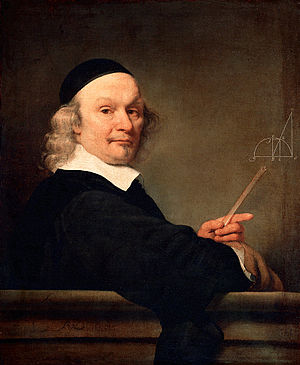
Ferdinand Bol
Ferdinand Bol (1658), Portræt van een mathematicus.
Ferdinand Bol var en nederlandsk portrætmaler, historiemaler og gravør.